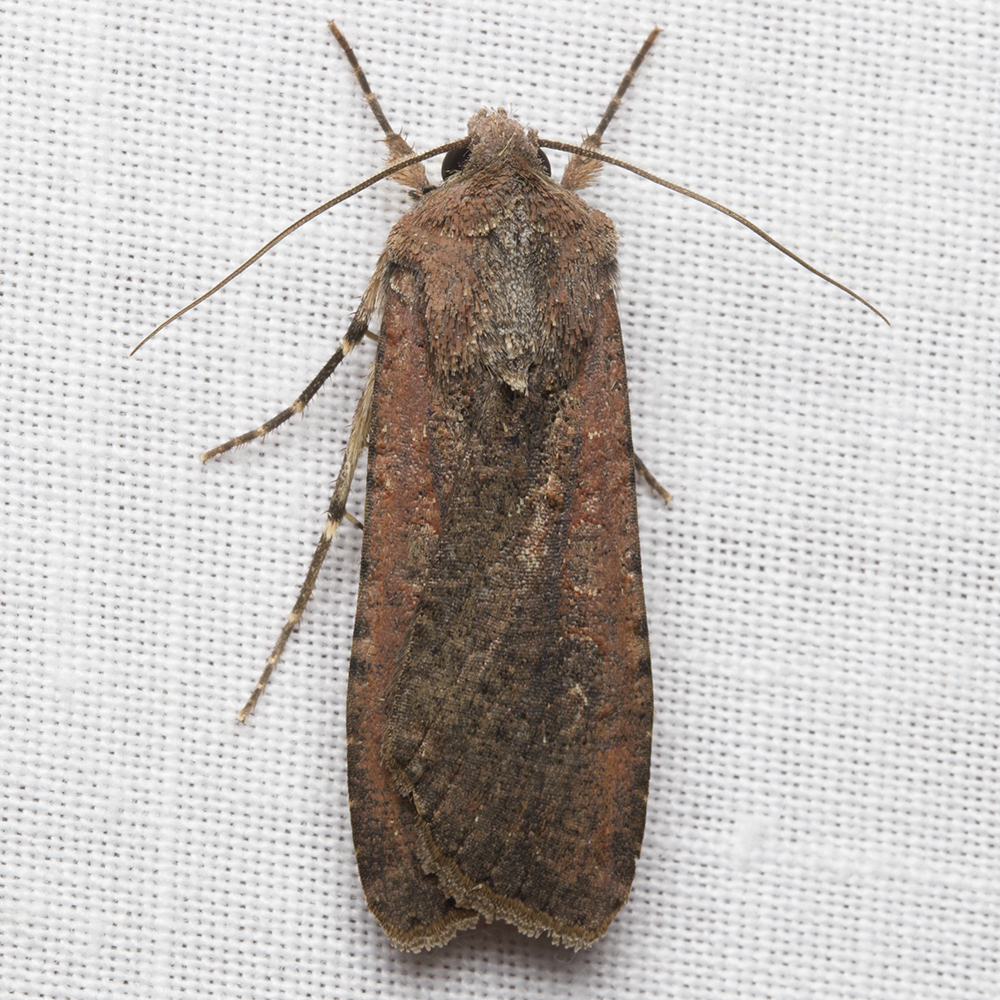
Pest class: cutworms